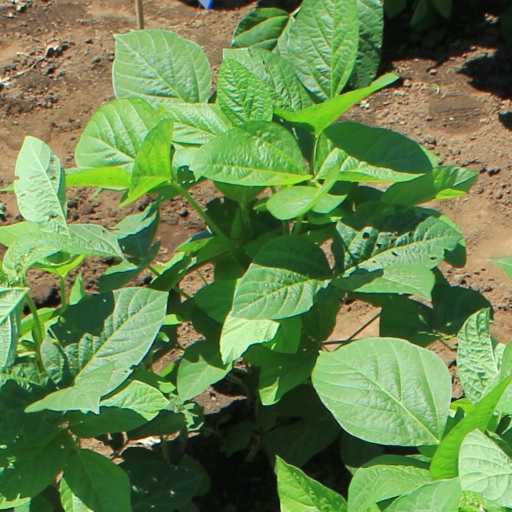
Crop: soybean